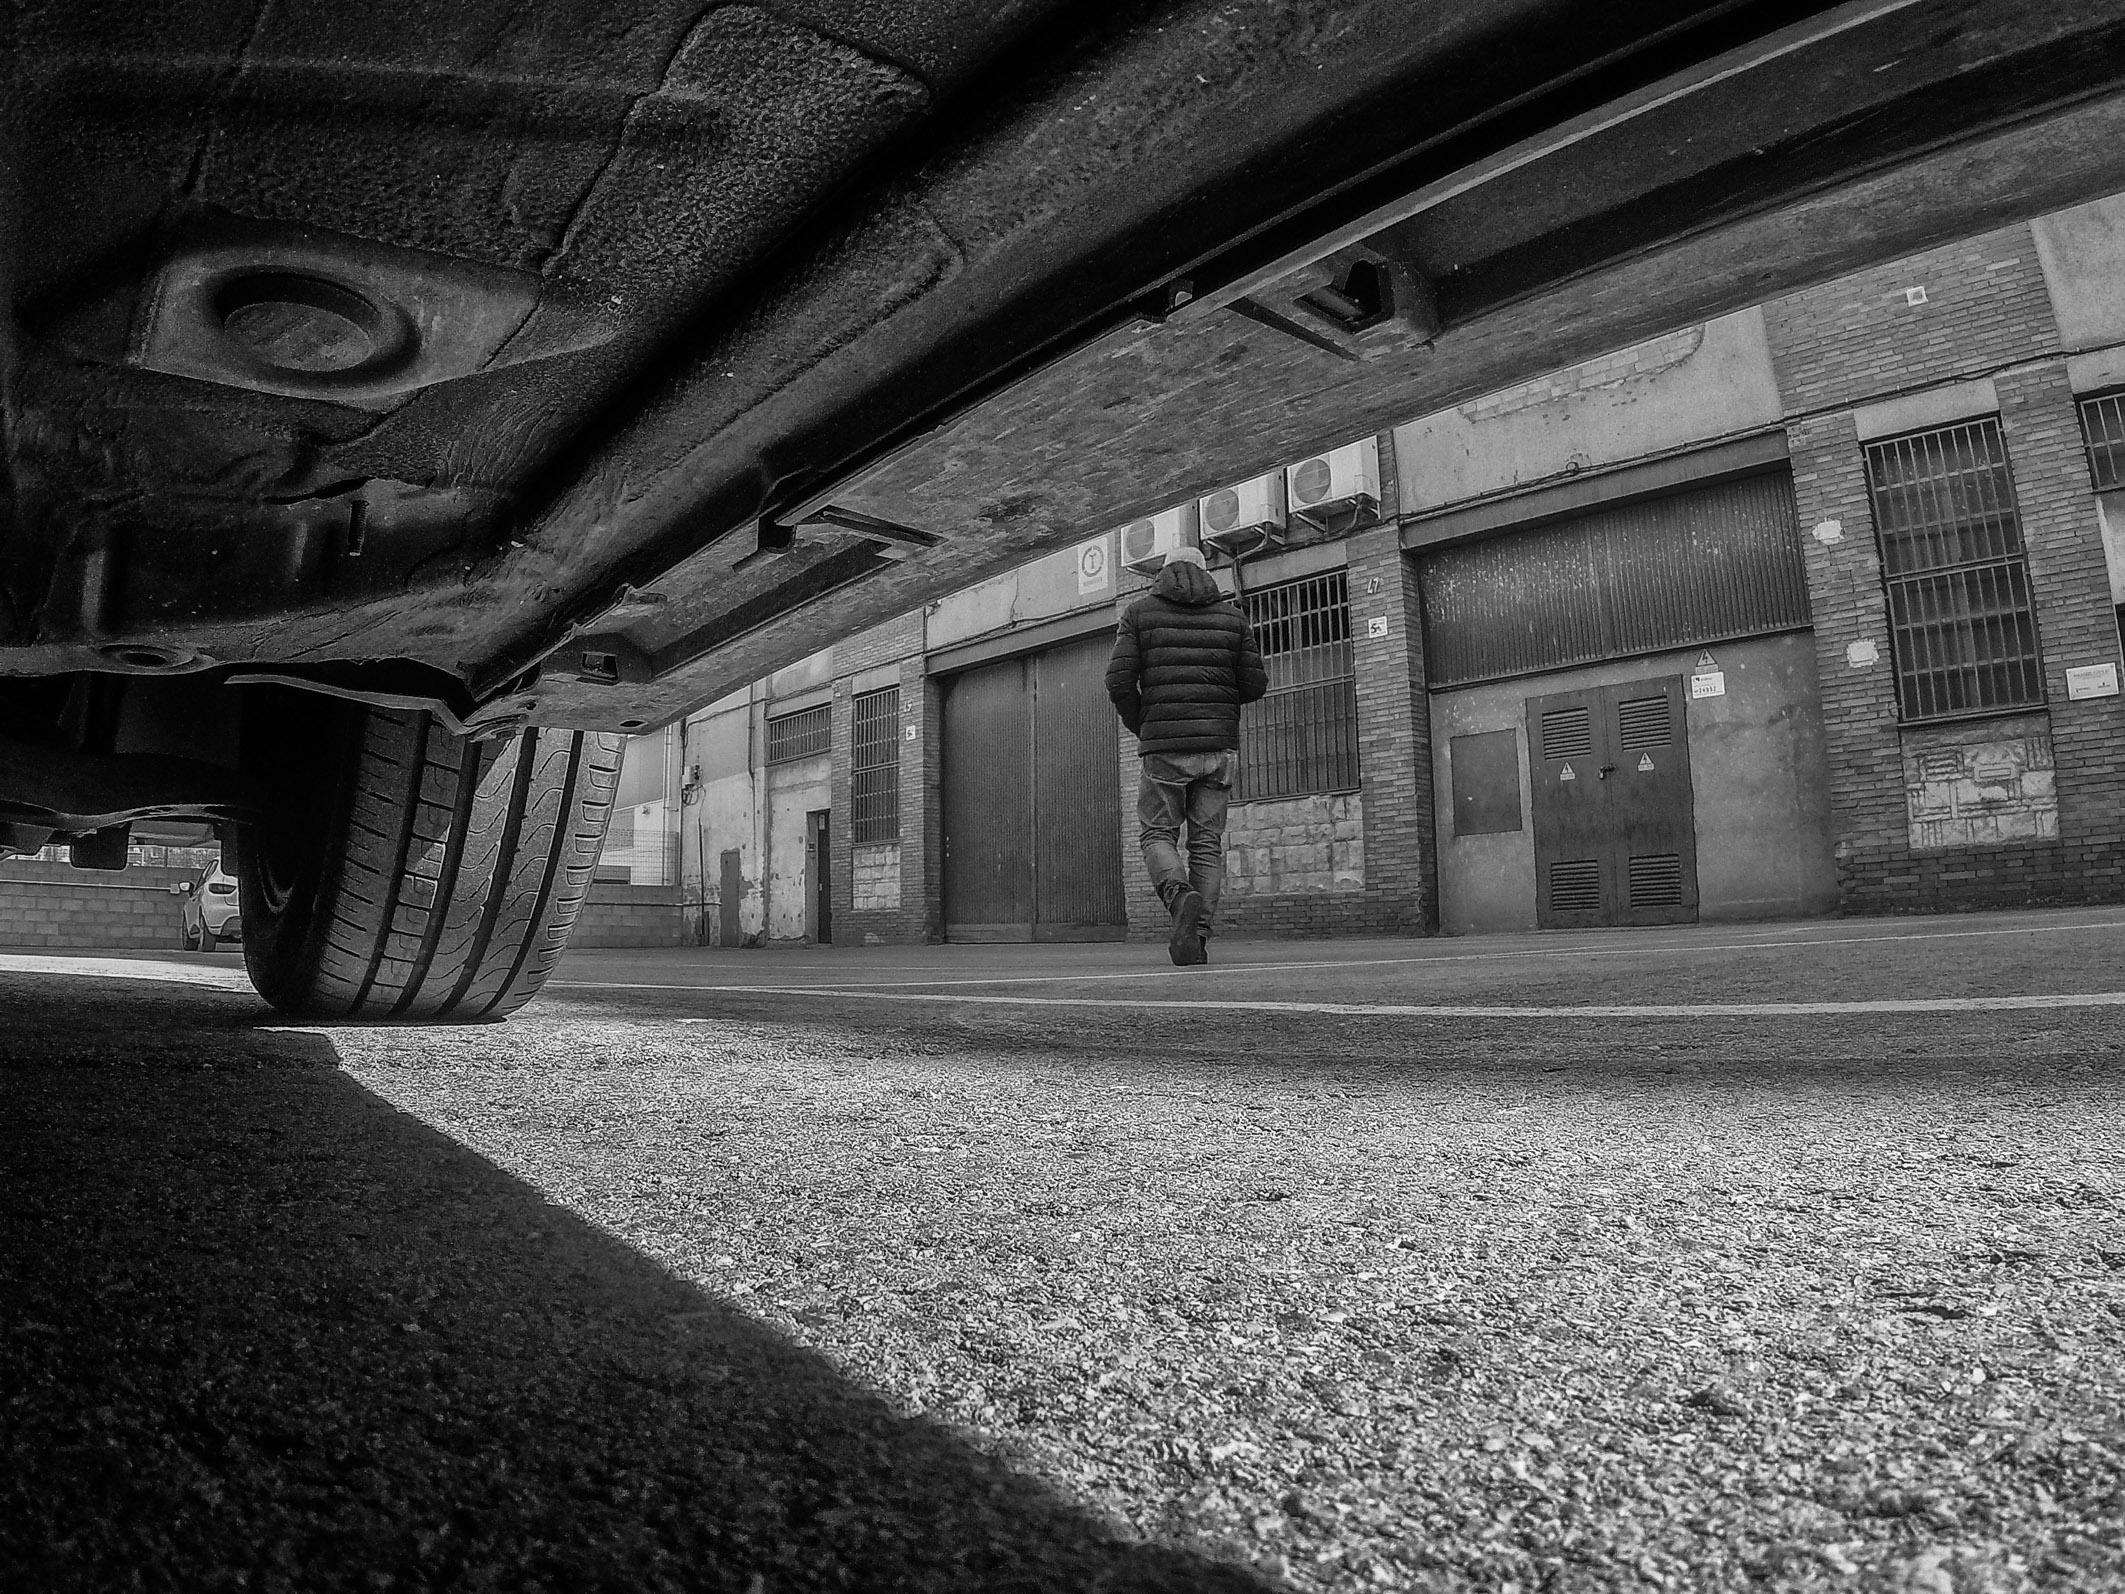
job, loneliness, asphalt, urban, car, man, factory, weather, black, black and white, infrastructure, road, monochrome photography, urban area, architecture, structure, photography, lane, monochrome, road surface, atmosphere, sky, street, line, darkness, subway, angle, alley, house, compact car, concrete